Pomacanthus semicirculatus

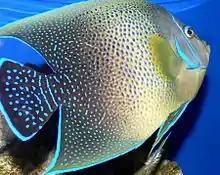
Adult "Pomacanthus semicirculatus"

"Pomacanthus semicirculatus", like other members of the genus Pomacanthus has adults and juveniles which are very different from each other. The adults are brownish green in colour with the scales edged in blue creating a blue speckling over the body and tail. All of the fins, apart from the plain yellow pectoral fins, have blue margins. There are long, filamentous growths from the dorsal and anal fins.